Volador Jr.

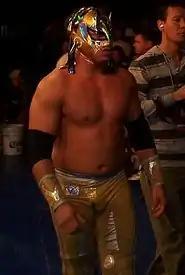
Volador Jr. in December 2010

Following the Super Viernes on August 13, 2010, where he attacked La Máscara, Volador Jr. began being booked as "rudo", although the on again, off again feud with Místico was put to the side in favor of Volador Jr. against La Sombra. The feud between the two led both wrestlers to be booked in the main event of the CMLL 77th Anniversary Show, a 14-man steel cage "Lucha de Apuesta", mask vs. mask match. Volador Jr. was the 10th man to leave the steel cage, keeping his mask safe. The match came down to La Sombra pinning Olímpico to unmask him. On September 17, Volador Jr. picked up one of the biggest wins in his CMLL career, defeating Místico in the finals of a tournament to win the Copa Bicentenario. On October 5, 2010, Volador Jr. lost the Mexican National Light Heavyweight Championship to La Máscara, ending his reign at 236 days. After losing the title, Volador Jr. spent several months not doing anything significant in CMLL until he took over the "Los Invasores" stable in July 2011, when its leader Héctor Garza turned "tecnico". On September 18, Volador Jr. unsuccessfully challenged former partner La Sombra for the NWA World Historic Welterweight Championship, in a match that received rave reviews. Two days later, Volador Jr. led Olímpico and Psicosis II of "Los Invasores" to the Mexican National Trios Championship, when they defeated the trio of Ángel de Oro, Diamante and Rush. Volador Jr. continued his successful run on September 23 by defeating eleven other men in a "torneo cibernetico" to advance to the finals of the 2011 Leyenda de Plata. On October 7, Volador Jr. defeated Jushin Thunder Liger to win the tournament. "Los Invasores" lost the Mexican National Trios Championship to Atlantis, Delta and Guerrero Maya, Jr. on December 16, 2011. On February 14, 2012, Volador Jr. defeated La Máscara to win the NWA World Historic Middleweight Championship for the first time. On March 30, Volador Jr. lost the title to New Japan Pro-Wrestling (NJPW) representative Prince Devitt.